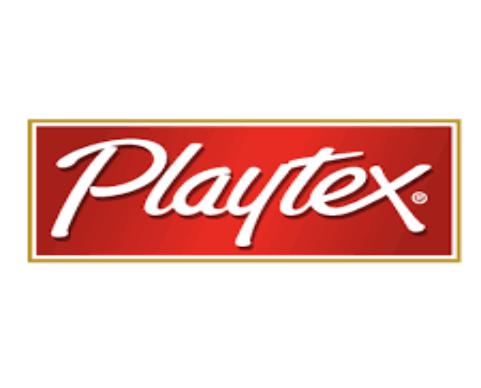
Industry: Necessities